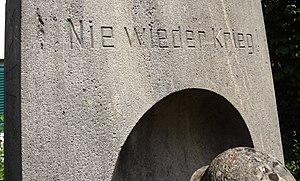
Détail du monument aux morts du village de Strümpfelbach (commune de Weinstadt près de Stuttgart, Allemagne). Avec le texte
Un monument aux morts pacifiste est un monument aux morts qui exprime clairement une opinion opposée à la guerre. Un tel monument contraste avec ceux qui sont centrés sur la glorification des héros morts pour leur patrie. Ils apparaissent essentiellement à l'issue de la Première Guerre mondiale qui se déroula de 1914 à 1918.
« Plus jamais la guerre », ou « Plus jamais de guerre », ou encore « Jamais plus la guerre ! » est une expression apparue à la suite de la Première Guerre mondiale et qui est devenue un slogan de l'esprit ancien combattant, des mouvements pacifistes et antimilitaristes. Elle a aussi été popularisée par le pape Paul VI en 1965.